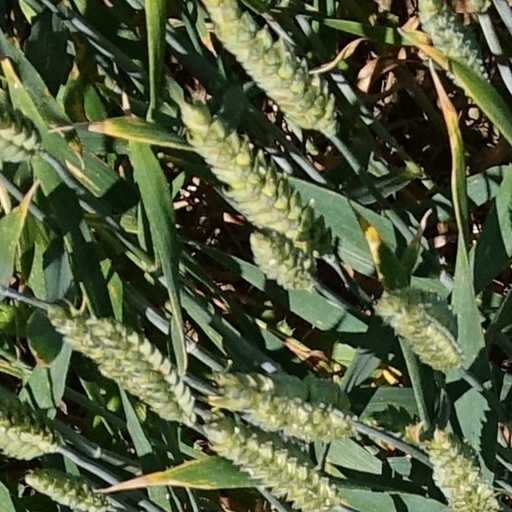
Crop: wheat